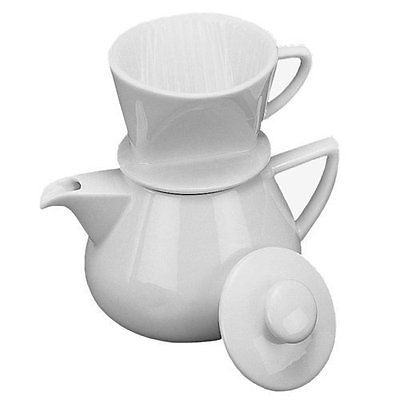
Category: coffee maker